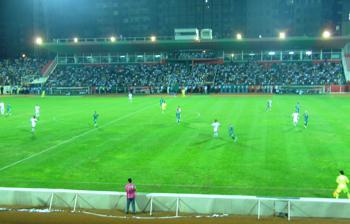
Building: Diyarbakır Atatürk Stadium
Country: Turkey
Year built: 1960
Not to be confused with Diyarbekirspor . Turkish football club Football club Diyarbakırspor Full name Diyarbakırspor Kulübü Nickname(s) Diyar (Land) Founded 24 June 1968 ; 56 years ago ( 24 June 1968 ) Ground Seyrantepe Sports Complex Diyarbakır Stadium (sometimes) Capacity 1,540 33,000 Chairman Siyabend Aydın Manager Faruk Türk League Regional Amateur League Diyarbakırspor is a Turkish football club located in the city of Diyarbakır . Formed in 1968, they are nicknamed Diyar ("Land"). Domestically, Diyarbakırspor have finished runners-up for the 1.Lig (Second Division) in 1976–77, and in third place twice, 1980–81 and 1985–86. History Diyarbakırspor was formed after the merger of Diclespor and Yıldızspor on 24 June 1968. Their club colours were red and green; red for Yıldızspor, green for Diclespor. Nejat Cemiloğlu was the first president of the club. The club competed in the 2.Lig from 1968 to 1975. Under the guidance of president Ali Kahraman and vice-president Şeyhmus Akçadağ, Diyarbakırspor earned double promotion to the 1.Lig in 1976 and 1977. Diyarbakirspor were the first Turkish club to achieve the feat of double promotion, and second in the world, behind Nottingham Forest . In the second season of top-flight football, Diyarbakırspor spent five weeks at the top of the table. However, they finished in fifth place at the end of the season. They also qualified for the Balkans Cup. Diyarbakırspor were relegated for the first time in 1980, earned promotion back to the top-flight the following season, and were relegated once more the next season. They spent three years in the 2.Lig before winning promotion to the 1.Lig. At the end of the 1986–87 season, Diyarbakırspor finished with a record for lowest points in the 1. Lig with 11. The club would compete in the 2. Lig until 2001 before earning promotion back to the Süper Lig . Diyarbakırspor spent 5 years in the Süper Lig until relegation in 2006. After finishing second in the 2008–09 TFF First League , Diyarbakırspor were promoted back to the Süper Lig, but finished 16th in the 2009–10 season to be relegated back to the TFF First League. In the 2010–11 season, the club finished last in the league to be relegated to the TFF Second League for the first time since 1976. In the 2011–12 season, they finished in the relegation zone to be relegated for the third consecutive season. Later on, Diyarbakırspor withdrew from the Regional Amateur League, then returned to the Diyarbakır 1st Amateur League in the 2015–16 season, where they finished last and relegated to the Diyarbakır 2nd Amateur League. In the 2017–18 season, they gained promotion through play-offs, and in the 2019–20 season, they returned to the Regional Amateur League. Colours and badge The club colours are red and green. They were the colours of the two clubs who merged to make up Diyarbakırspor, Yıldızspor (red) and Diclespor (green). The badge features the city walls of Diyarbakır. The city is home to the world's second largest walled structure, trailing behind the Great Wall of China . The badge also features a watermelon, a symbol of the city. Stadium Diyarbakırspor plays most of their home matches at the Seyrantepe Sports Complex. The capacity is 1,540 seats. Honours TFF First League Winners (3): 1976–77, 1980–81, 1985–86 Second place (2): 2000–01, 2008–09 TFF Third League Winners (2): 1975–1976, 2012–2013 Turkish Cup Semi-final (1): 1981–82 Quarter-final (3): 1978–79, 1980–81, 2004–05 Source: League affiliations Süper Lig 1977–1980, 1981–1982, 1986–1987, 2001–2006, 2009–2010 TFF First League 1976–1977, 1980–1981, 1982–1986, 1987–2001, 2006–2009, 2010–2011 TFF Second League 1968–1976, 2011–2012 TFF Third League 2012–2013 Turkish Regional Amateur League 2013–2014, 2020– References